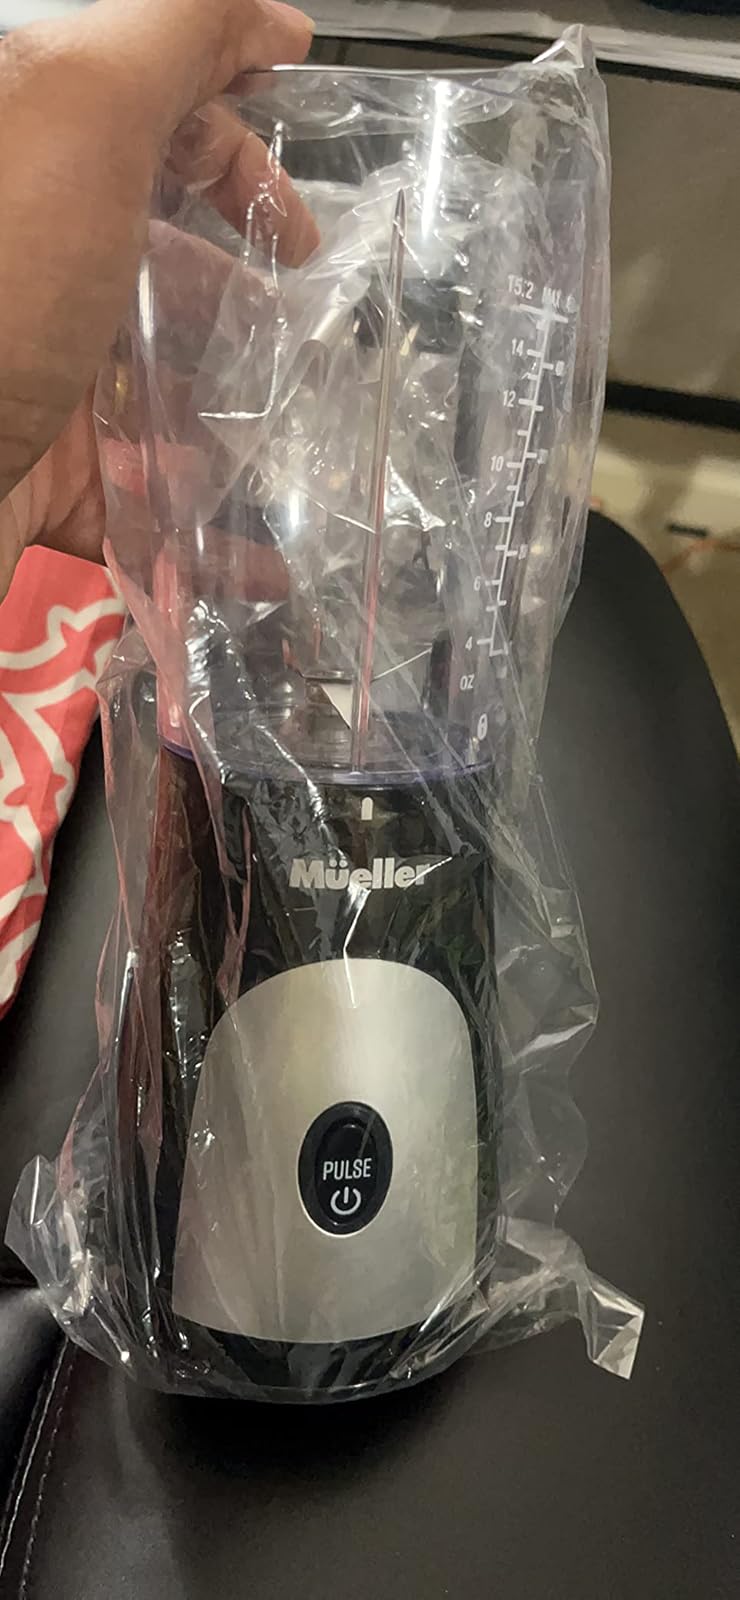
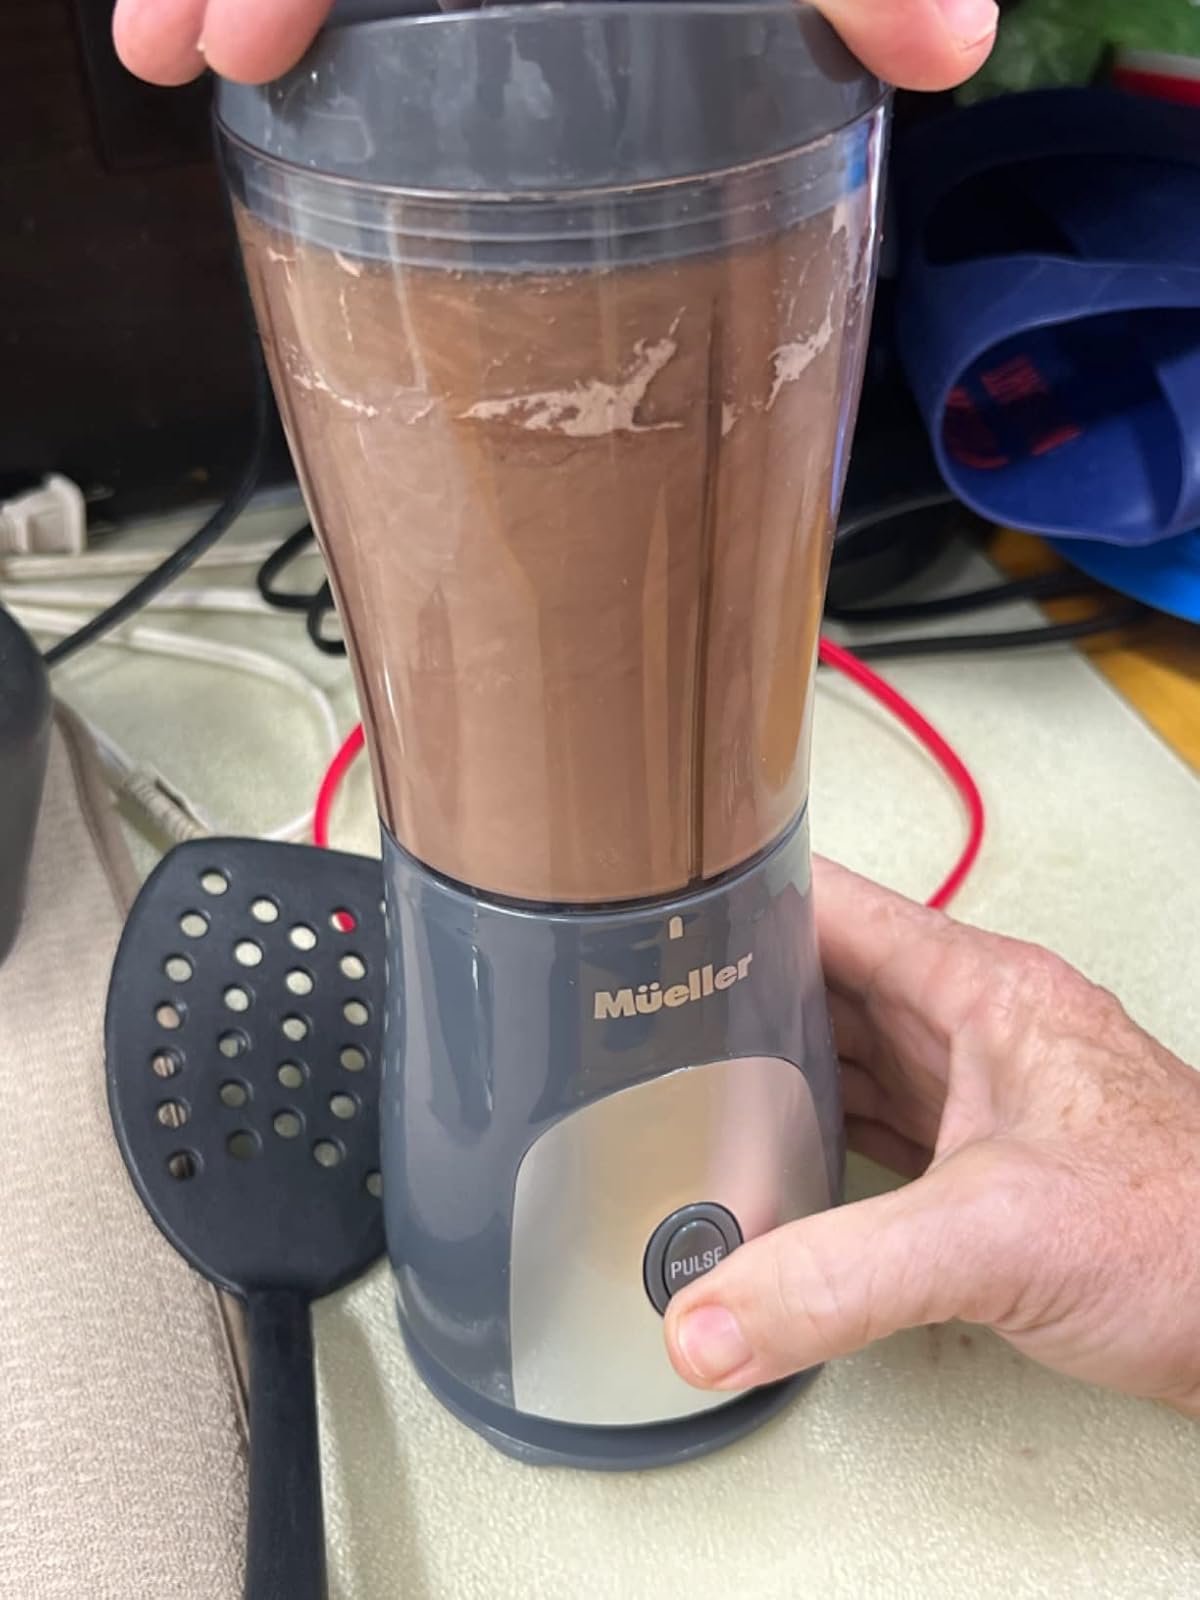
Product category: items_blender
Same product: yes